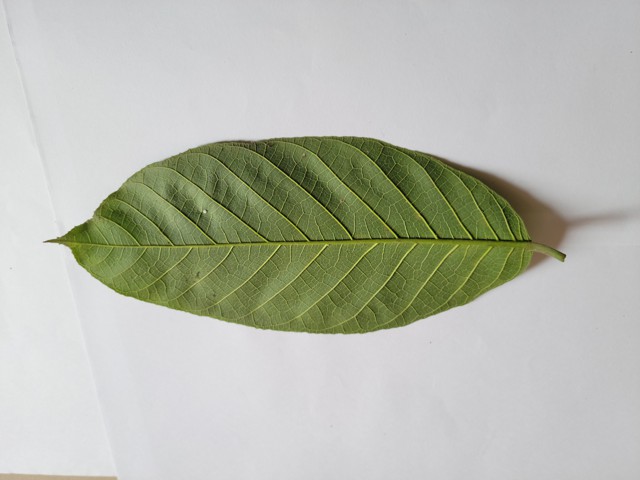
Plant: chapalish